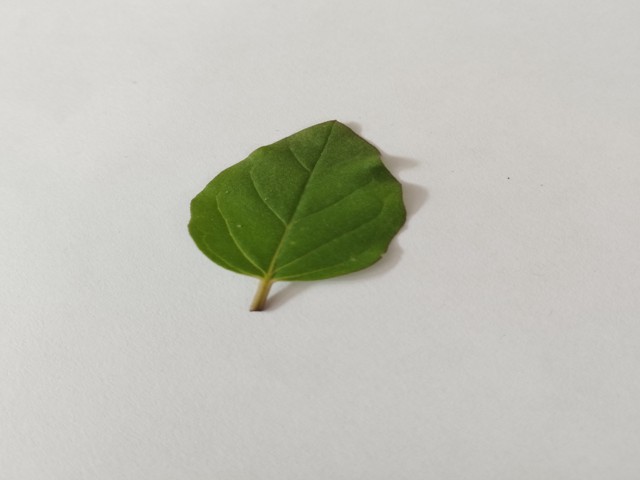
Plant: punarnava